Bauschänzli

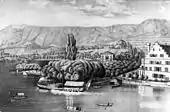
Zürichsee-Schifffahrtsgesellschaft (ZSG) landing gate probably in the 1850s

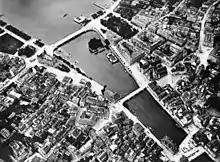
Limmatquai and Quaianlagen: Bellevueplatz and Bürkliplatz, Quaibrücke, Münsterbrücke and Münsterhof, and Rathausbrücke–Weinplatz, aerial photography by Eduard Spelterini probably in the mid-1890s.

The name "Bauschänzli" derives from the former building site "Bauplatz Schanz", meaning "construction site at the Lair" or, literally, bastion. Later, it was popularly called "Schänzlein im Wasser", situated in the historical Kratz quarter. It was built as a bulwark. A picket fence was built in the south on what was the shore of Lake Zurich, between 1657 and 1662 AD.